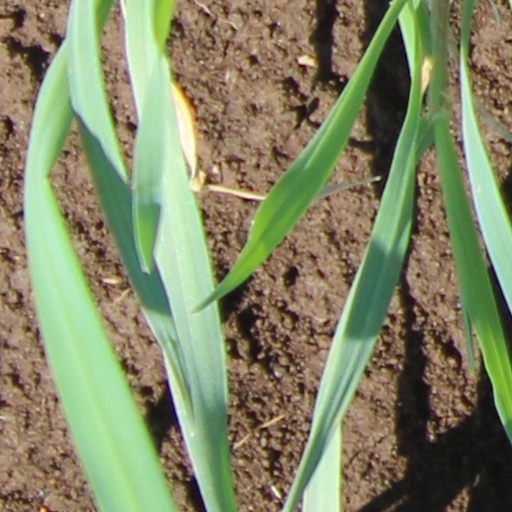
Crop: wheat